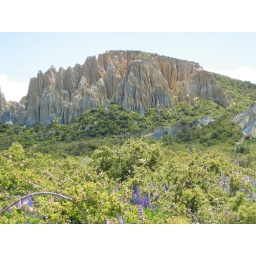
The rock has eroded the softer clay over time, exposing what look like needles on the mountain side. Very unique!